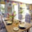
Label: table